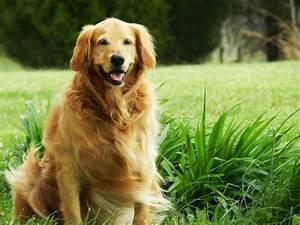
dog